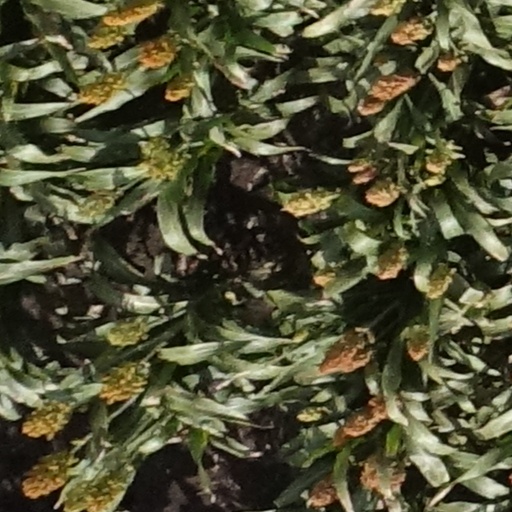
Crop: sorghum